Joan, Countess of Toulouse

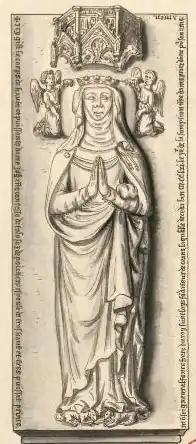
Joan, Countess of Toulouse

After the confirmation of his betrothal, Joan was thereafter brought up at the French royal court. She was thereby not a part of the Occitanian culture, felt no sympathy for the Albigensians and did nothing to prevent the hunt of them issued by the Inquisition. The date of the formal marriage is not confirmed; both 1234 and 1241 have been suggested, but the former is considered more likely. The couple had no issue.